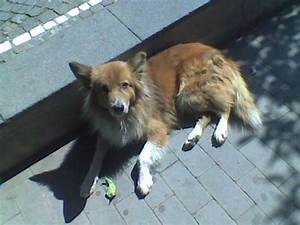
Label: dog